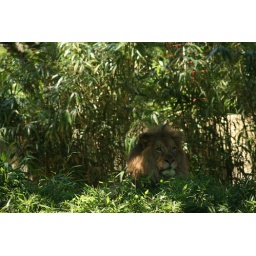
Look at the face of this lion in the original size. The features are amazing